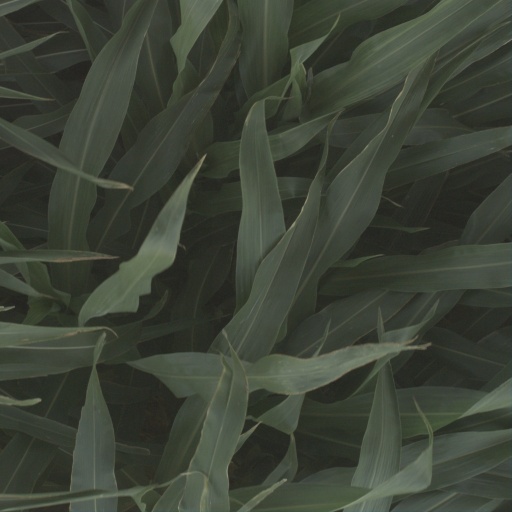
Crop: sorghum